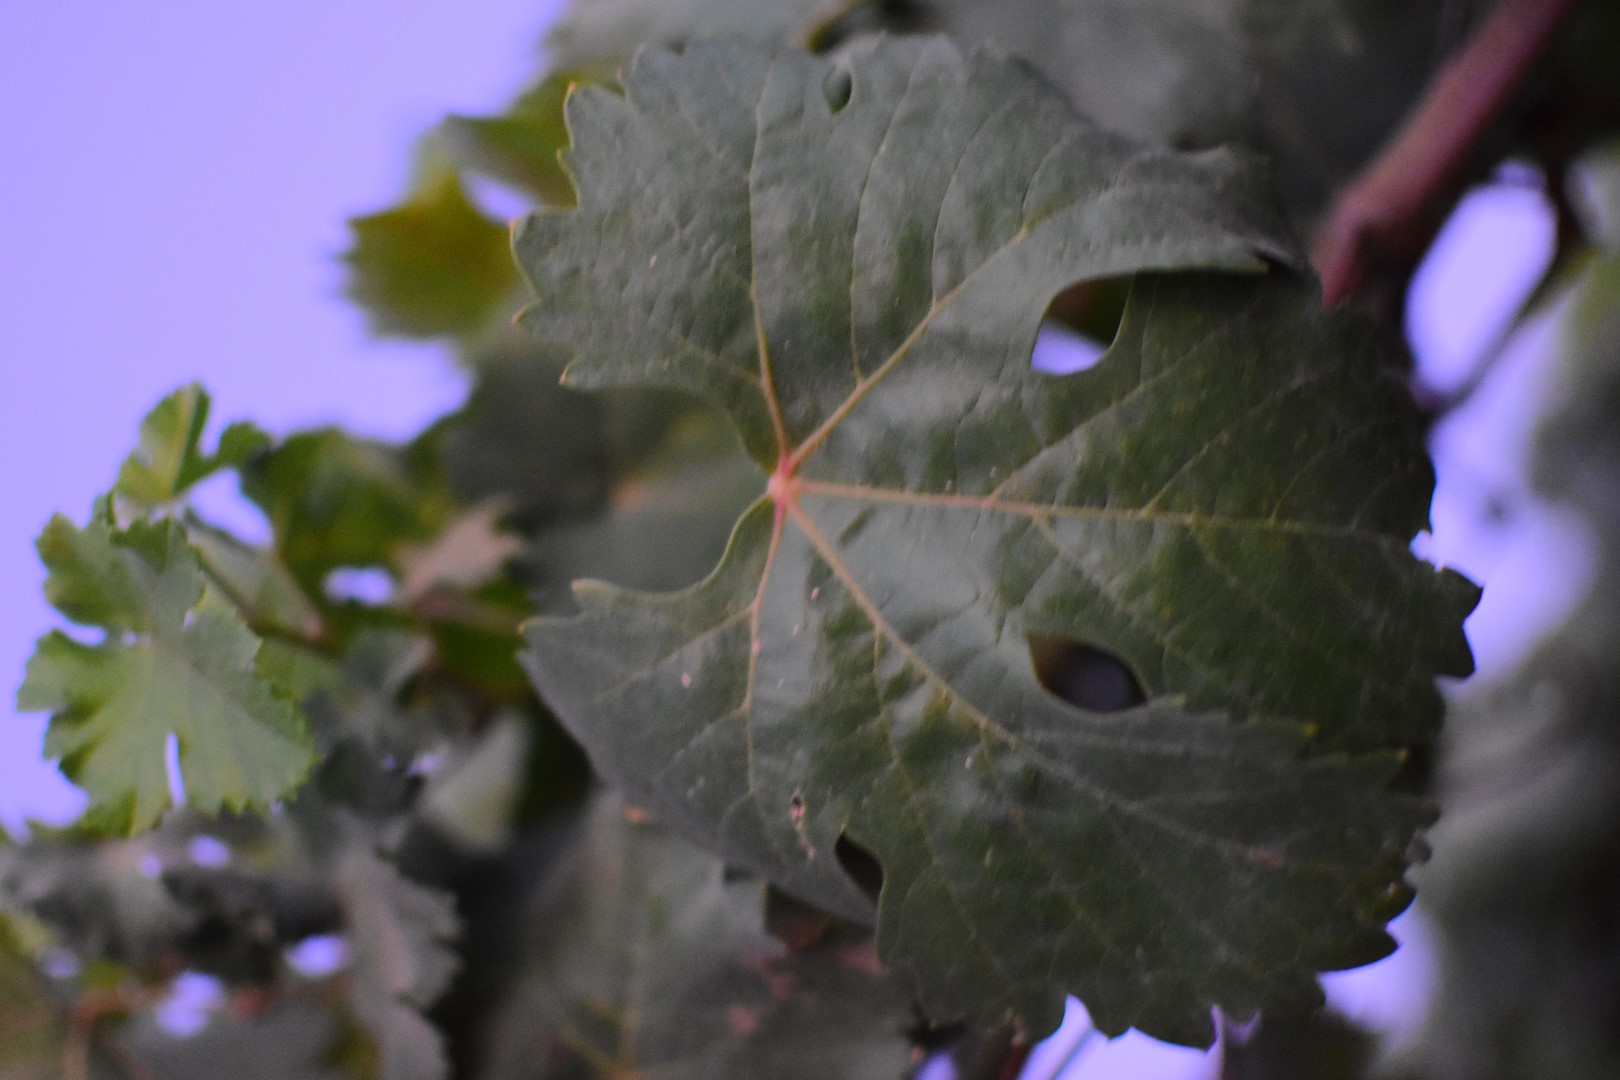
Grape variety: Aswud Balad